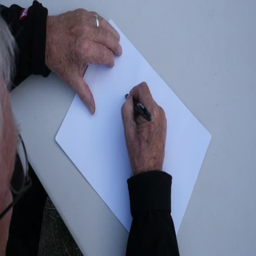
a drawing or sketch of a light house and landscape on a white background